British Army

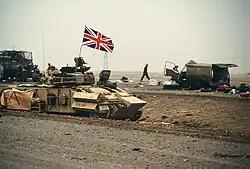
British APC passing by wrecked and abandoned vehicles along the "Highway of Death" in 1991.

After the Second World War the British Army was significantly reduced in size, although National Service continued until 1960. This period saw decolonisation begin with the partition and independence of India and Pakistan, followed by the independence of British colonies in Africa and Asia.